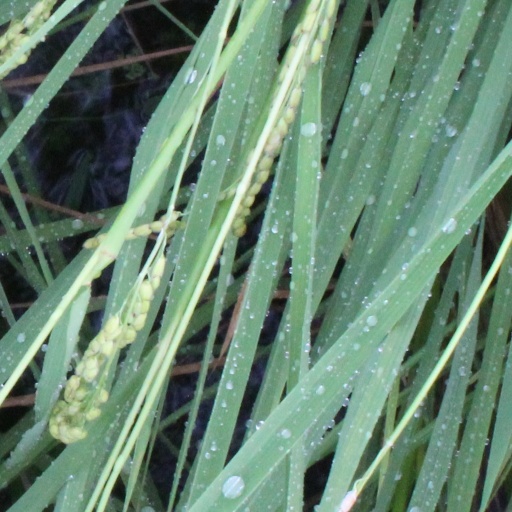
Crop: rice